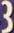
Number: 3